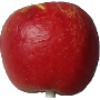
Label: Apple Red Yellow 1